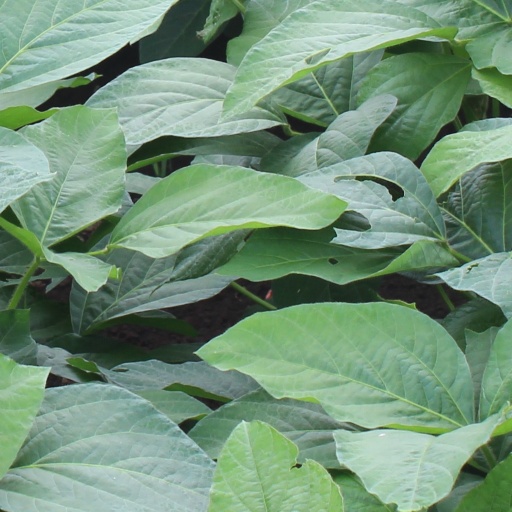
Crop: soybean